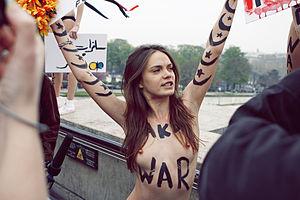
31 mars 2012